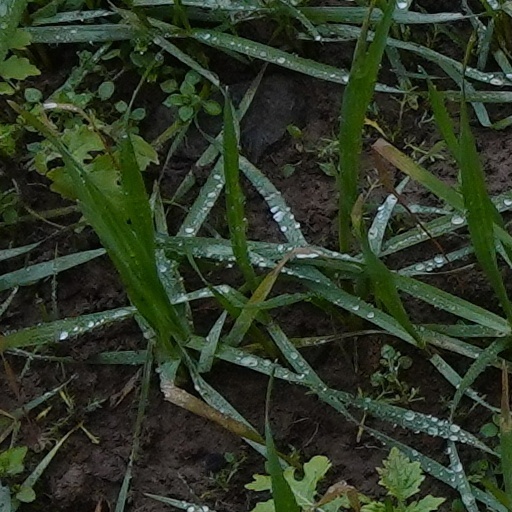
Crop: wheat